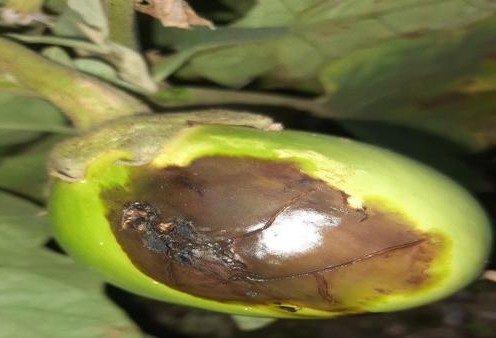
Label: Phomopsis Bright